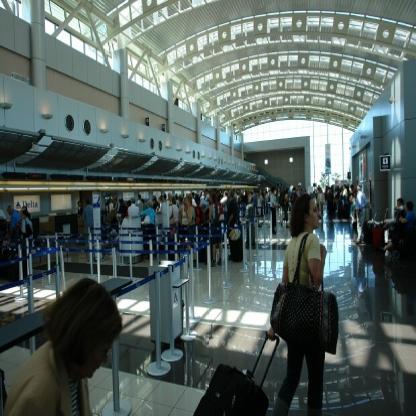
Scene: Indoor